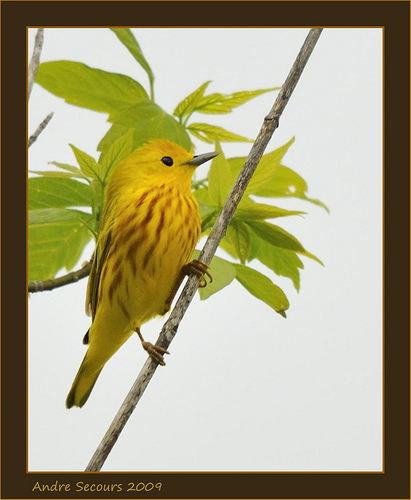
this bright yellow bird with a small body and head has brown stripes and little feet.
small and colorful bird, with yellow crown and throat, breast is yellow and brown lines, eyes are round and black color.
this small yellow bird has brown stripes on its breast and sides and a pointed beak.
a small yellow bird with brown markings on its chest and a black beak.
this cute yellow bird has dark beady eyes and a sharp gray beak
this particular bird has a completely yellow body with a black bill
this bird has wings that are yellow and has brown stripes on them
this bird is yellow and brown in color, with a sharp black beak.
this bird is yellow with brown stripes, a long tail, short legs, a small head, a black eye, and a pointy black beak.
a colorful small bird with yellow mostly on the body, with some brown stripes on the belly and side.
Species: Yellow Warbler